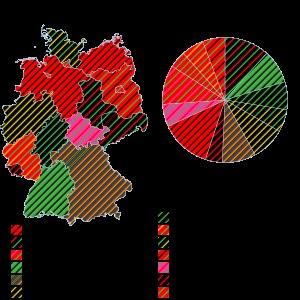
Les coalitions gouvernementales en Allemagne rassemblent des partis politiques soit au niveau fédéral, soit au niveau d’un Land. Elles sont généralement désignées par référence aux couleurs qui symbolisent les grands partis.